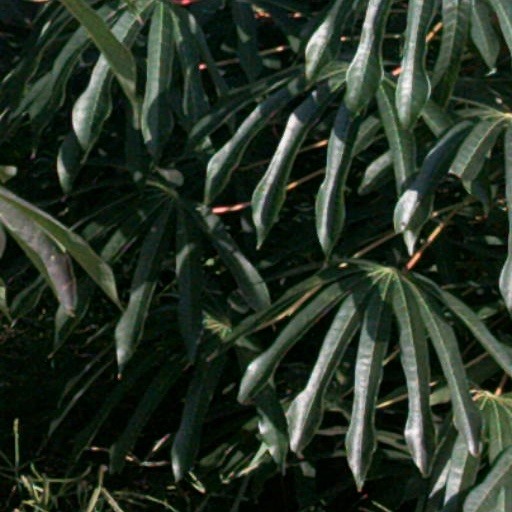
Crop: cassava